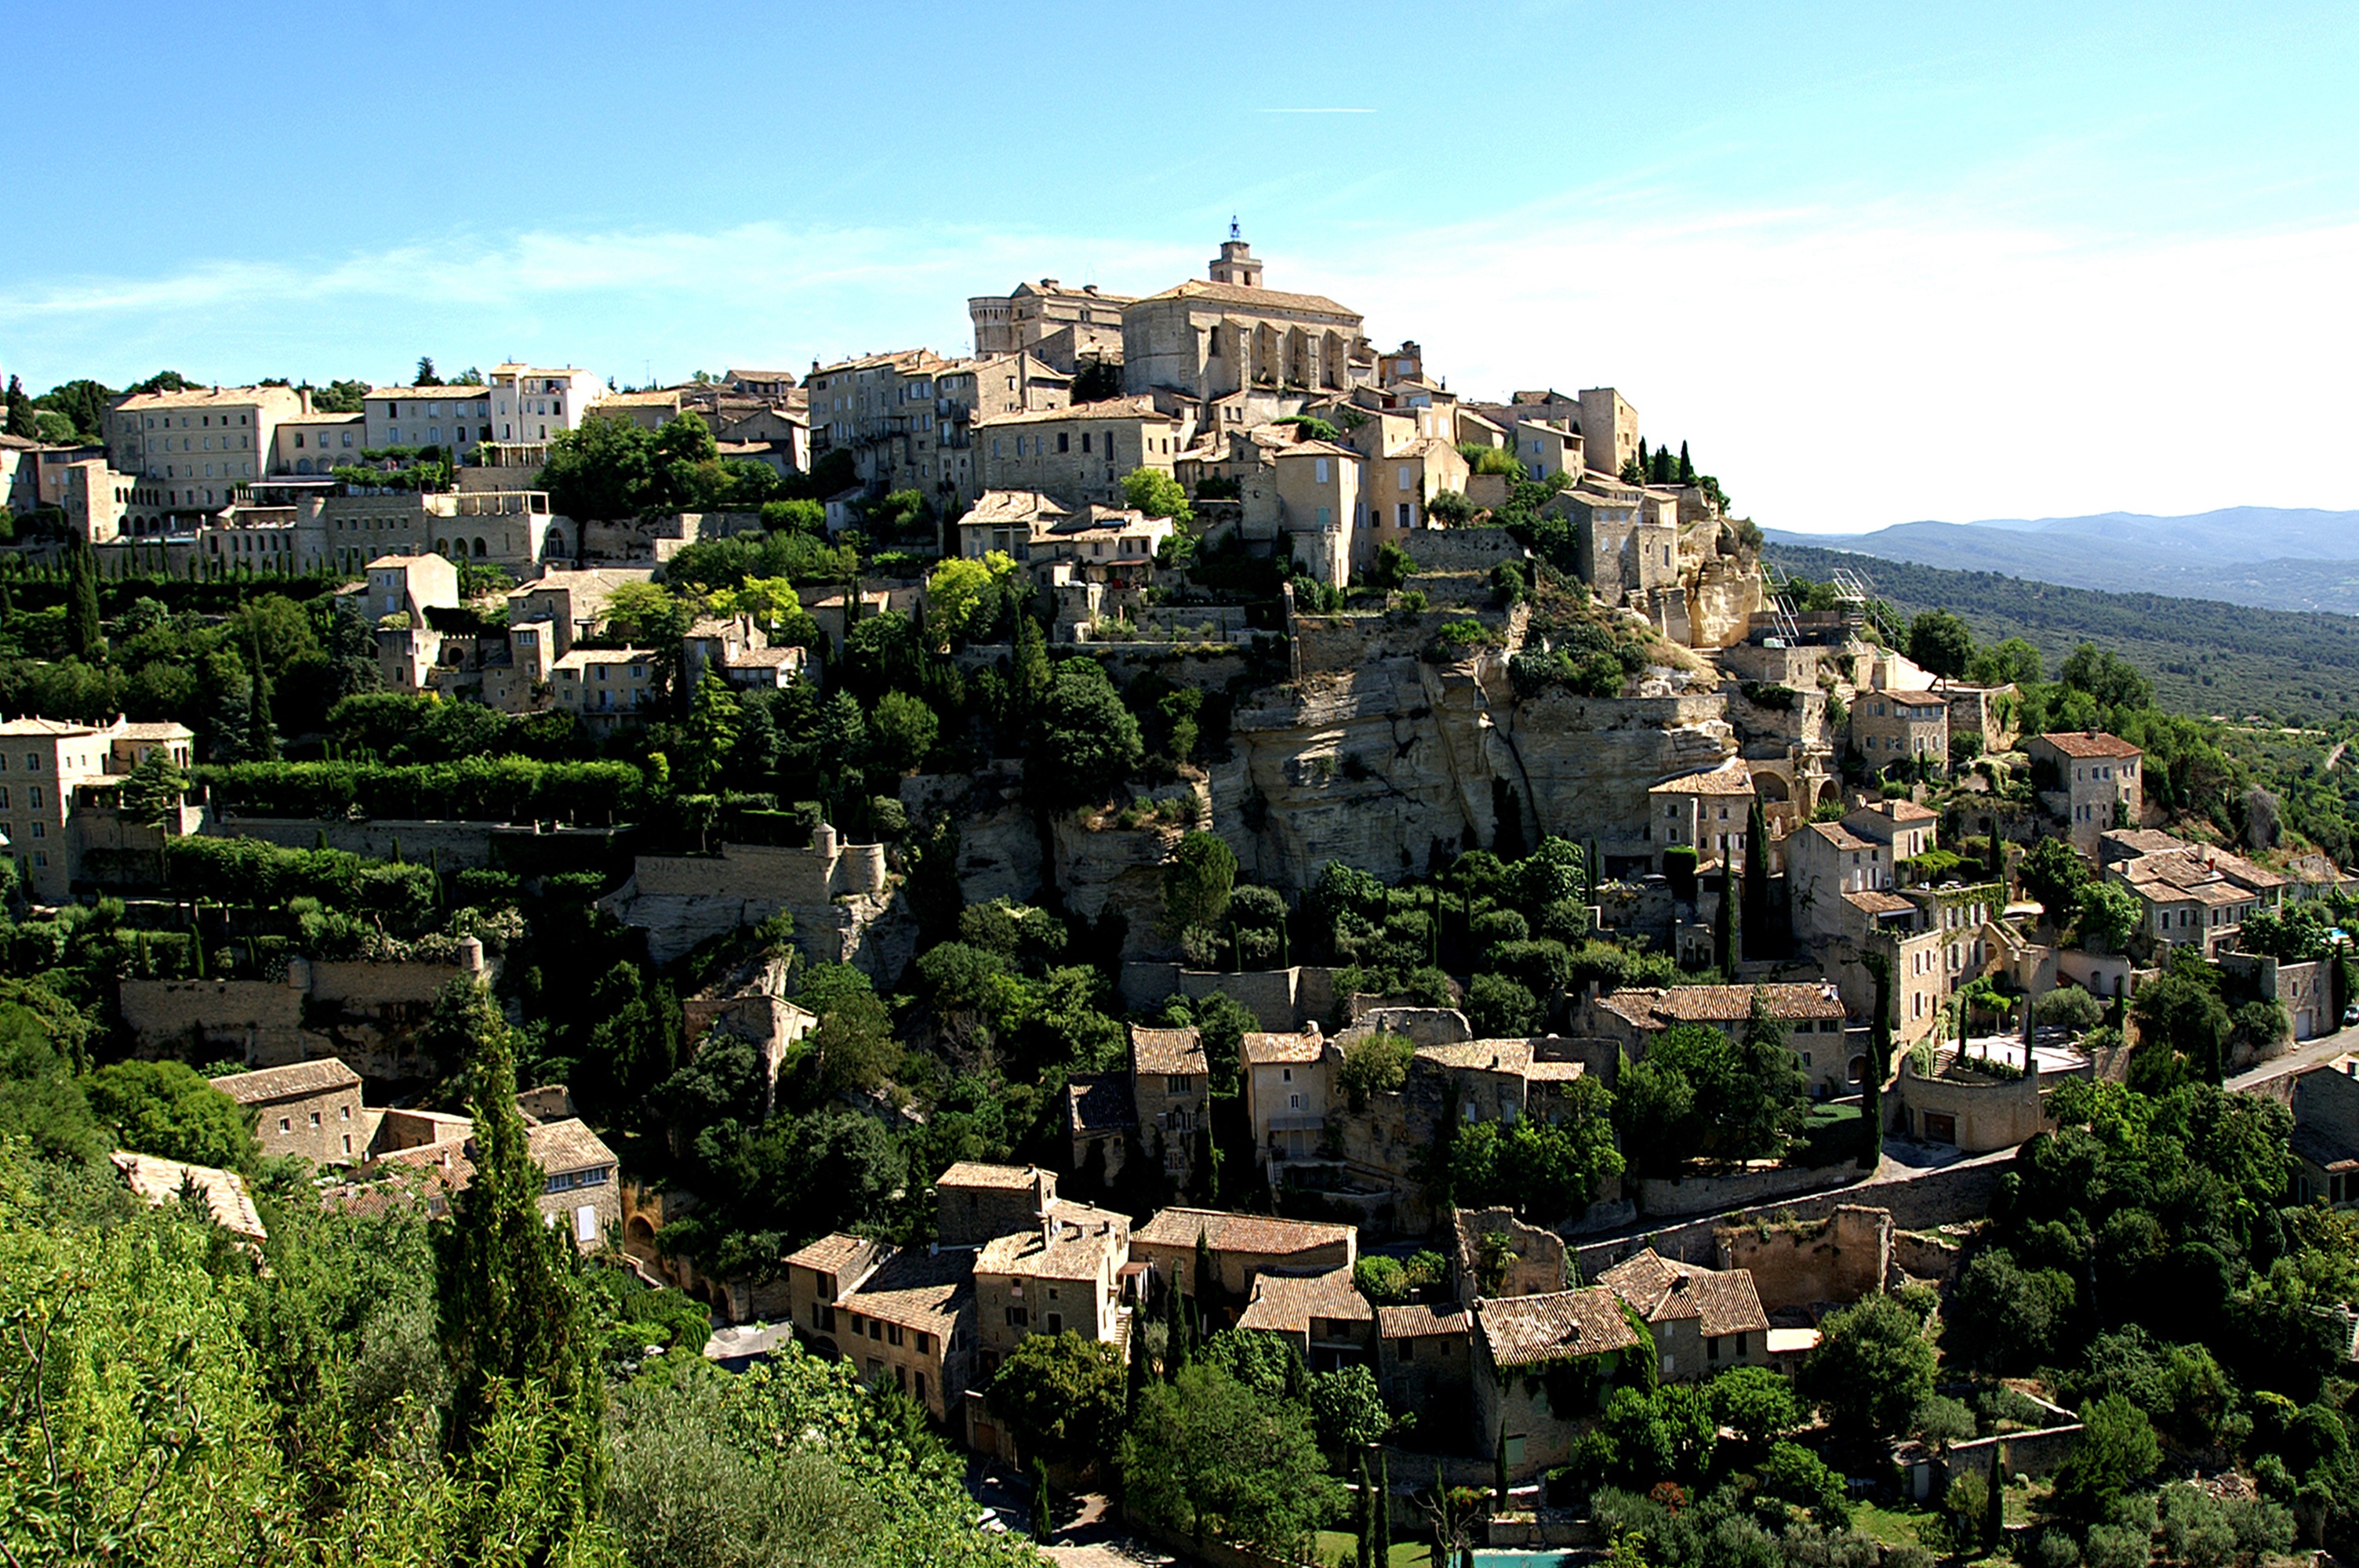
landscape, town, cityscape, panorama, village, france, landmark, tourism, ruins, monastery, provence, estate, gordes, bird's eye view, aerial photography, unesco world heritage site, historic site, residential area, geographical feature, human settlement